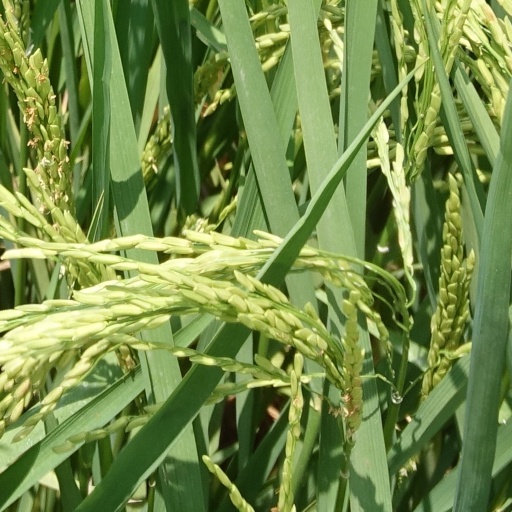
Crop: rice